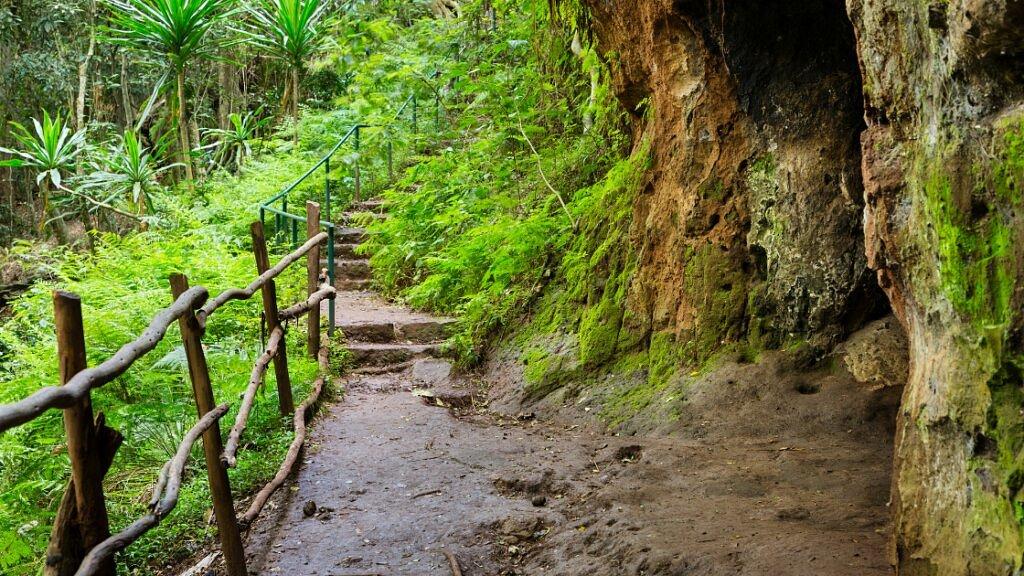
...ikionekana kuwa ni sehemu ya sokoni ya kuuza bidhaa za kukula kama vile kuna viazi zilizokaangwa na mafuta, mahindi ya kuchoma, nyama za mishakiki za kuchoma na jiko ya makaa, na watu wengi ambao wamevalia shati nyeupe.